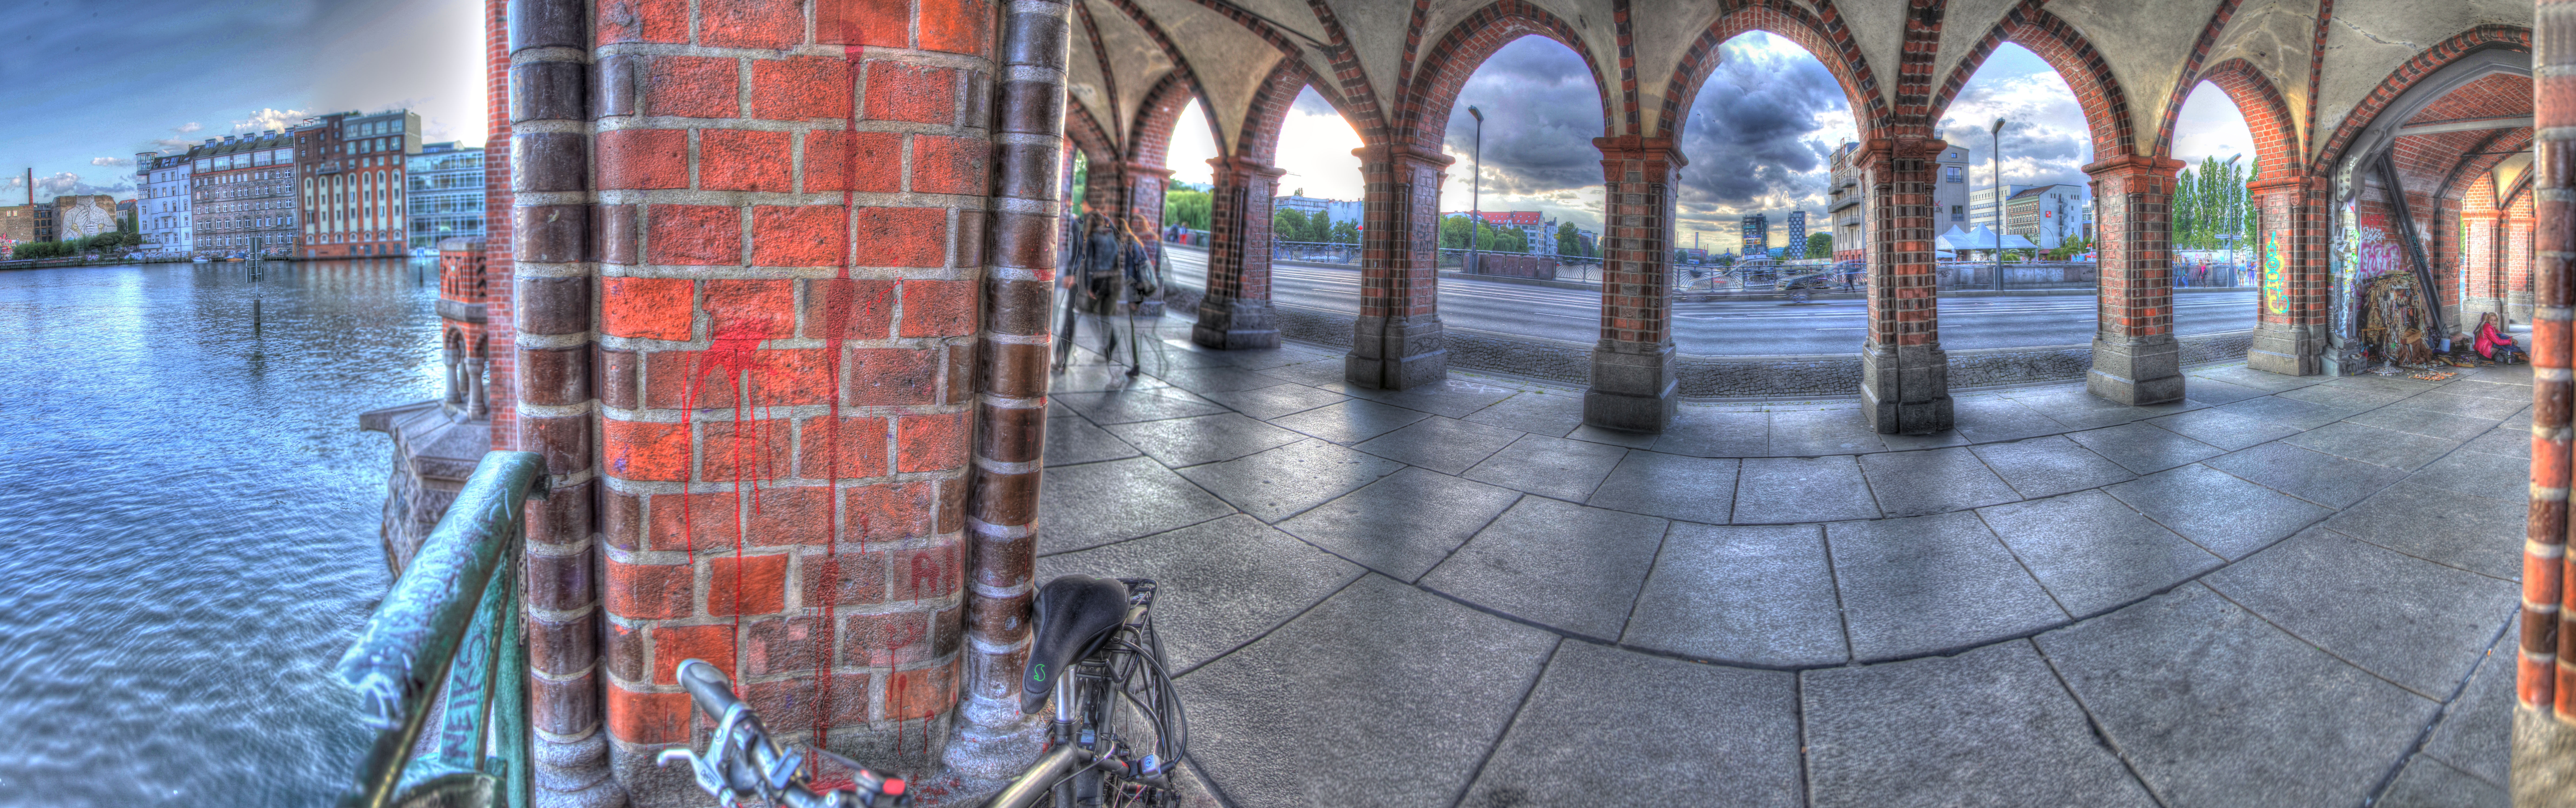
water, window, building, panorama, reflection, facade, free, cool image, berlin, photomerge, royality, bilder, lizenzfreie, tourist attraction, i, brucke